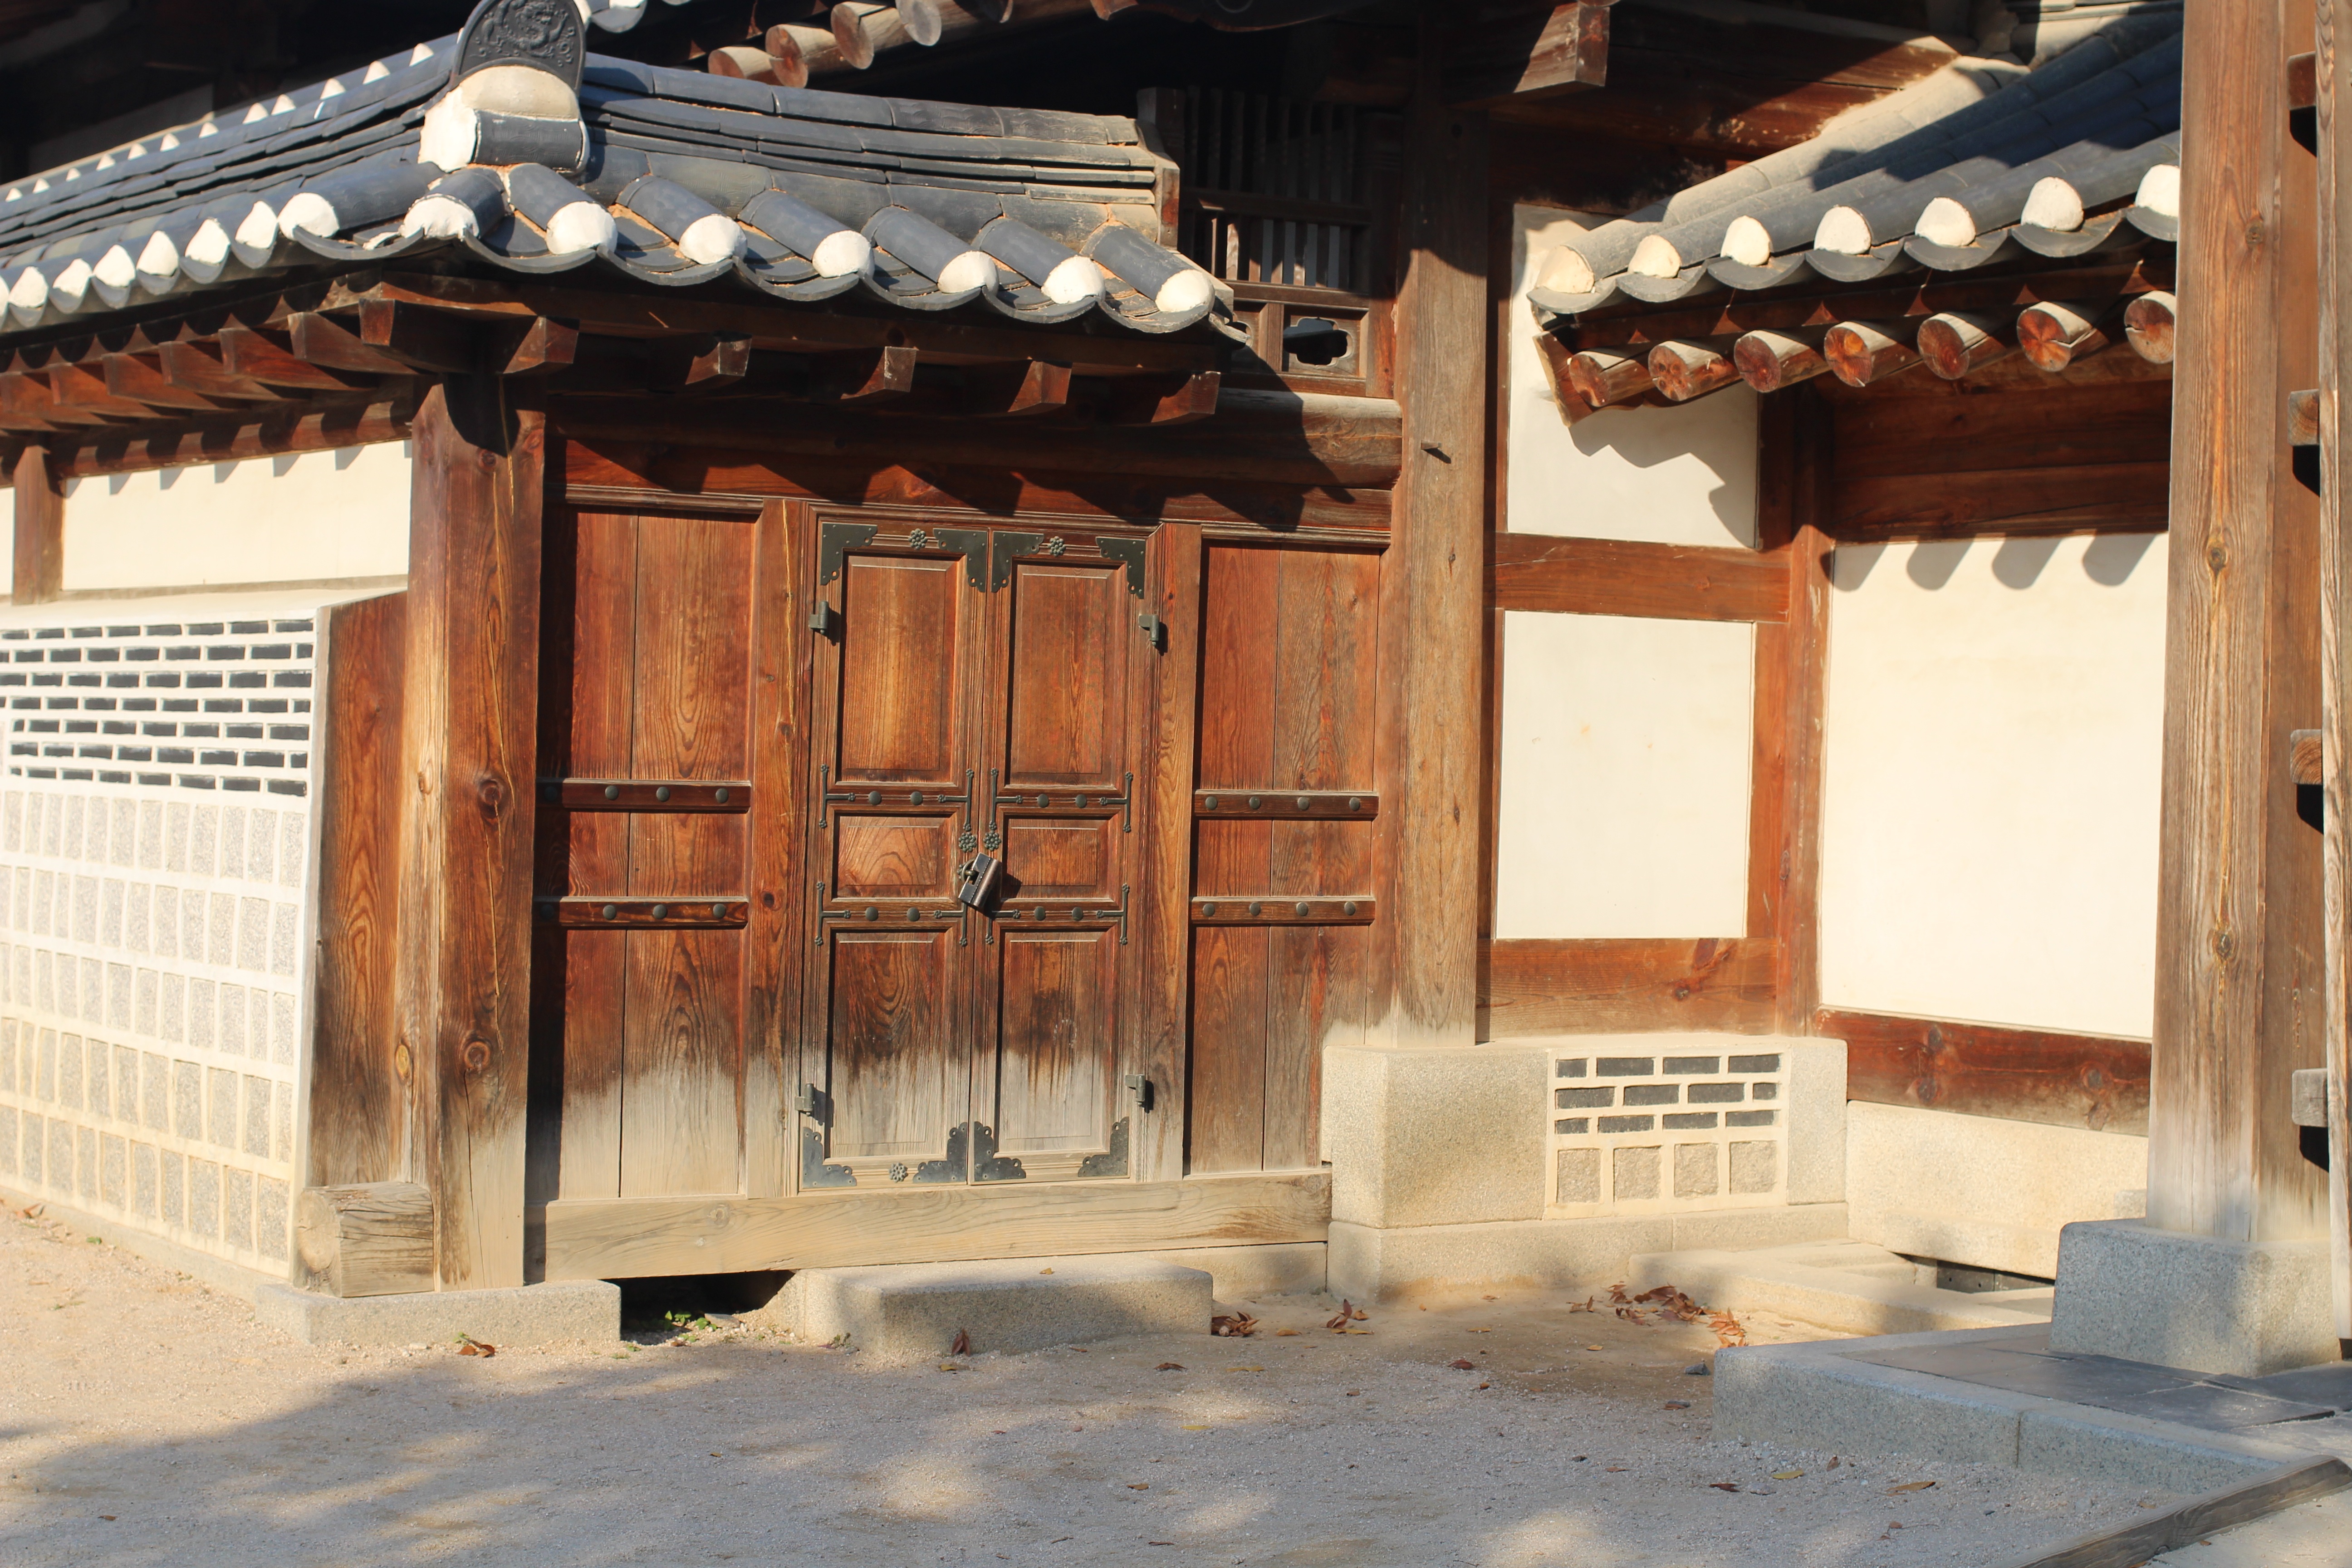
wood, building, furniture, korea, stall, shrine, traditional, palaces, forbidden city, korean, republic of korea, hanok, gyeongbok palace, ancient history, shinto shrine